Gerdkuh

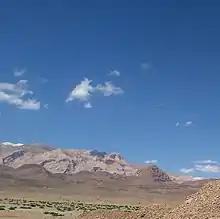

The rock of Gerdkuh has a distinct conical shape which rises above the surrounding scree slopes. Apart from the east, the slopes are almost impossible to scale and no defensive works were necessary. The height of the plain surrounding the rock is , and the height of the top of Gerdkuh's fort is . The steepness of the rock and its height has been noted in the work "History of Yuan", which claims no arrows or mangonel stones could reach it.